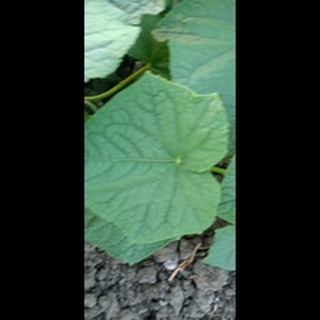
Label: healthy_cucumber